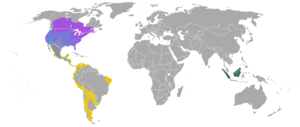
Stinkdyrfamilien
Udbredelsesområder for slægterne: